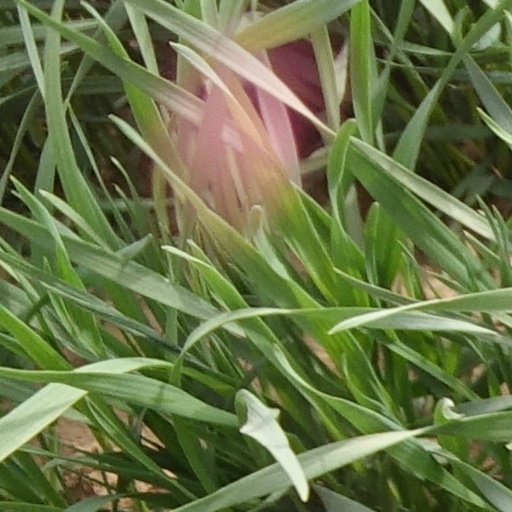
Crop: wheat